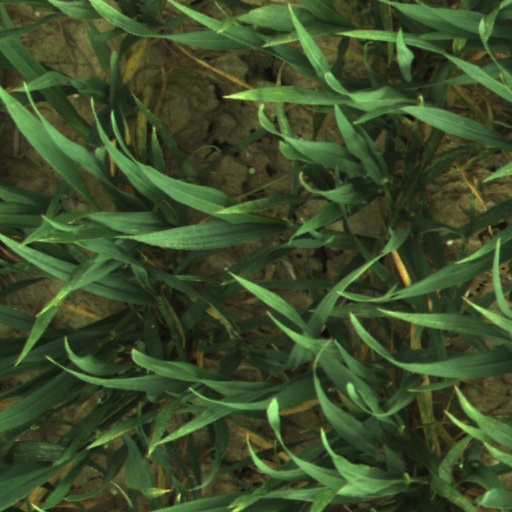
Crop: wheat